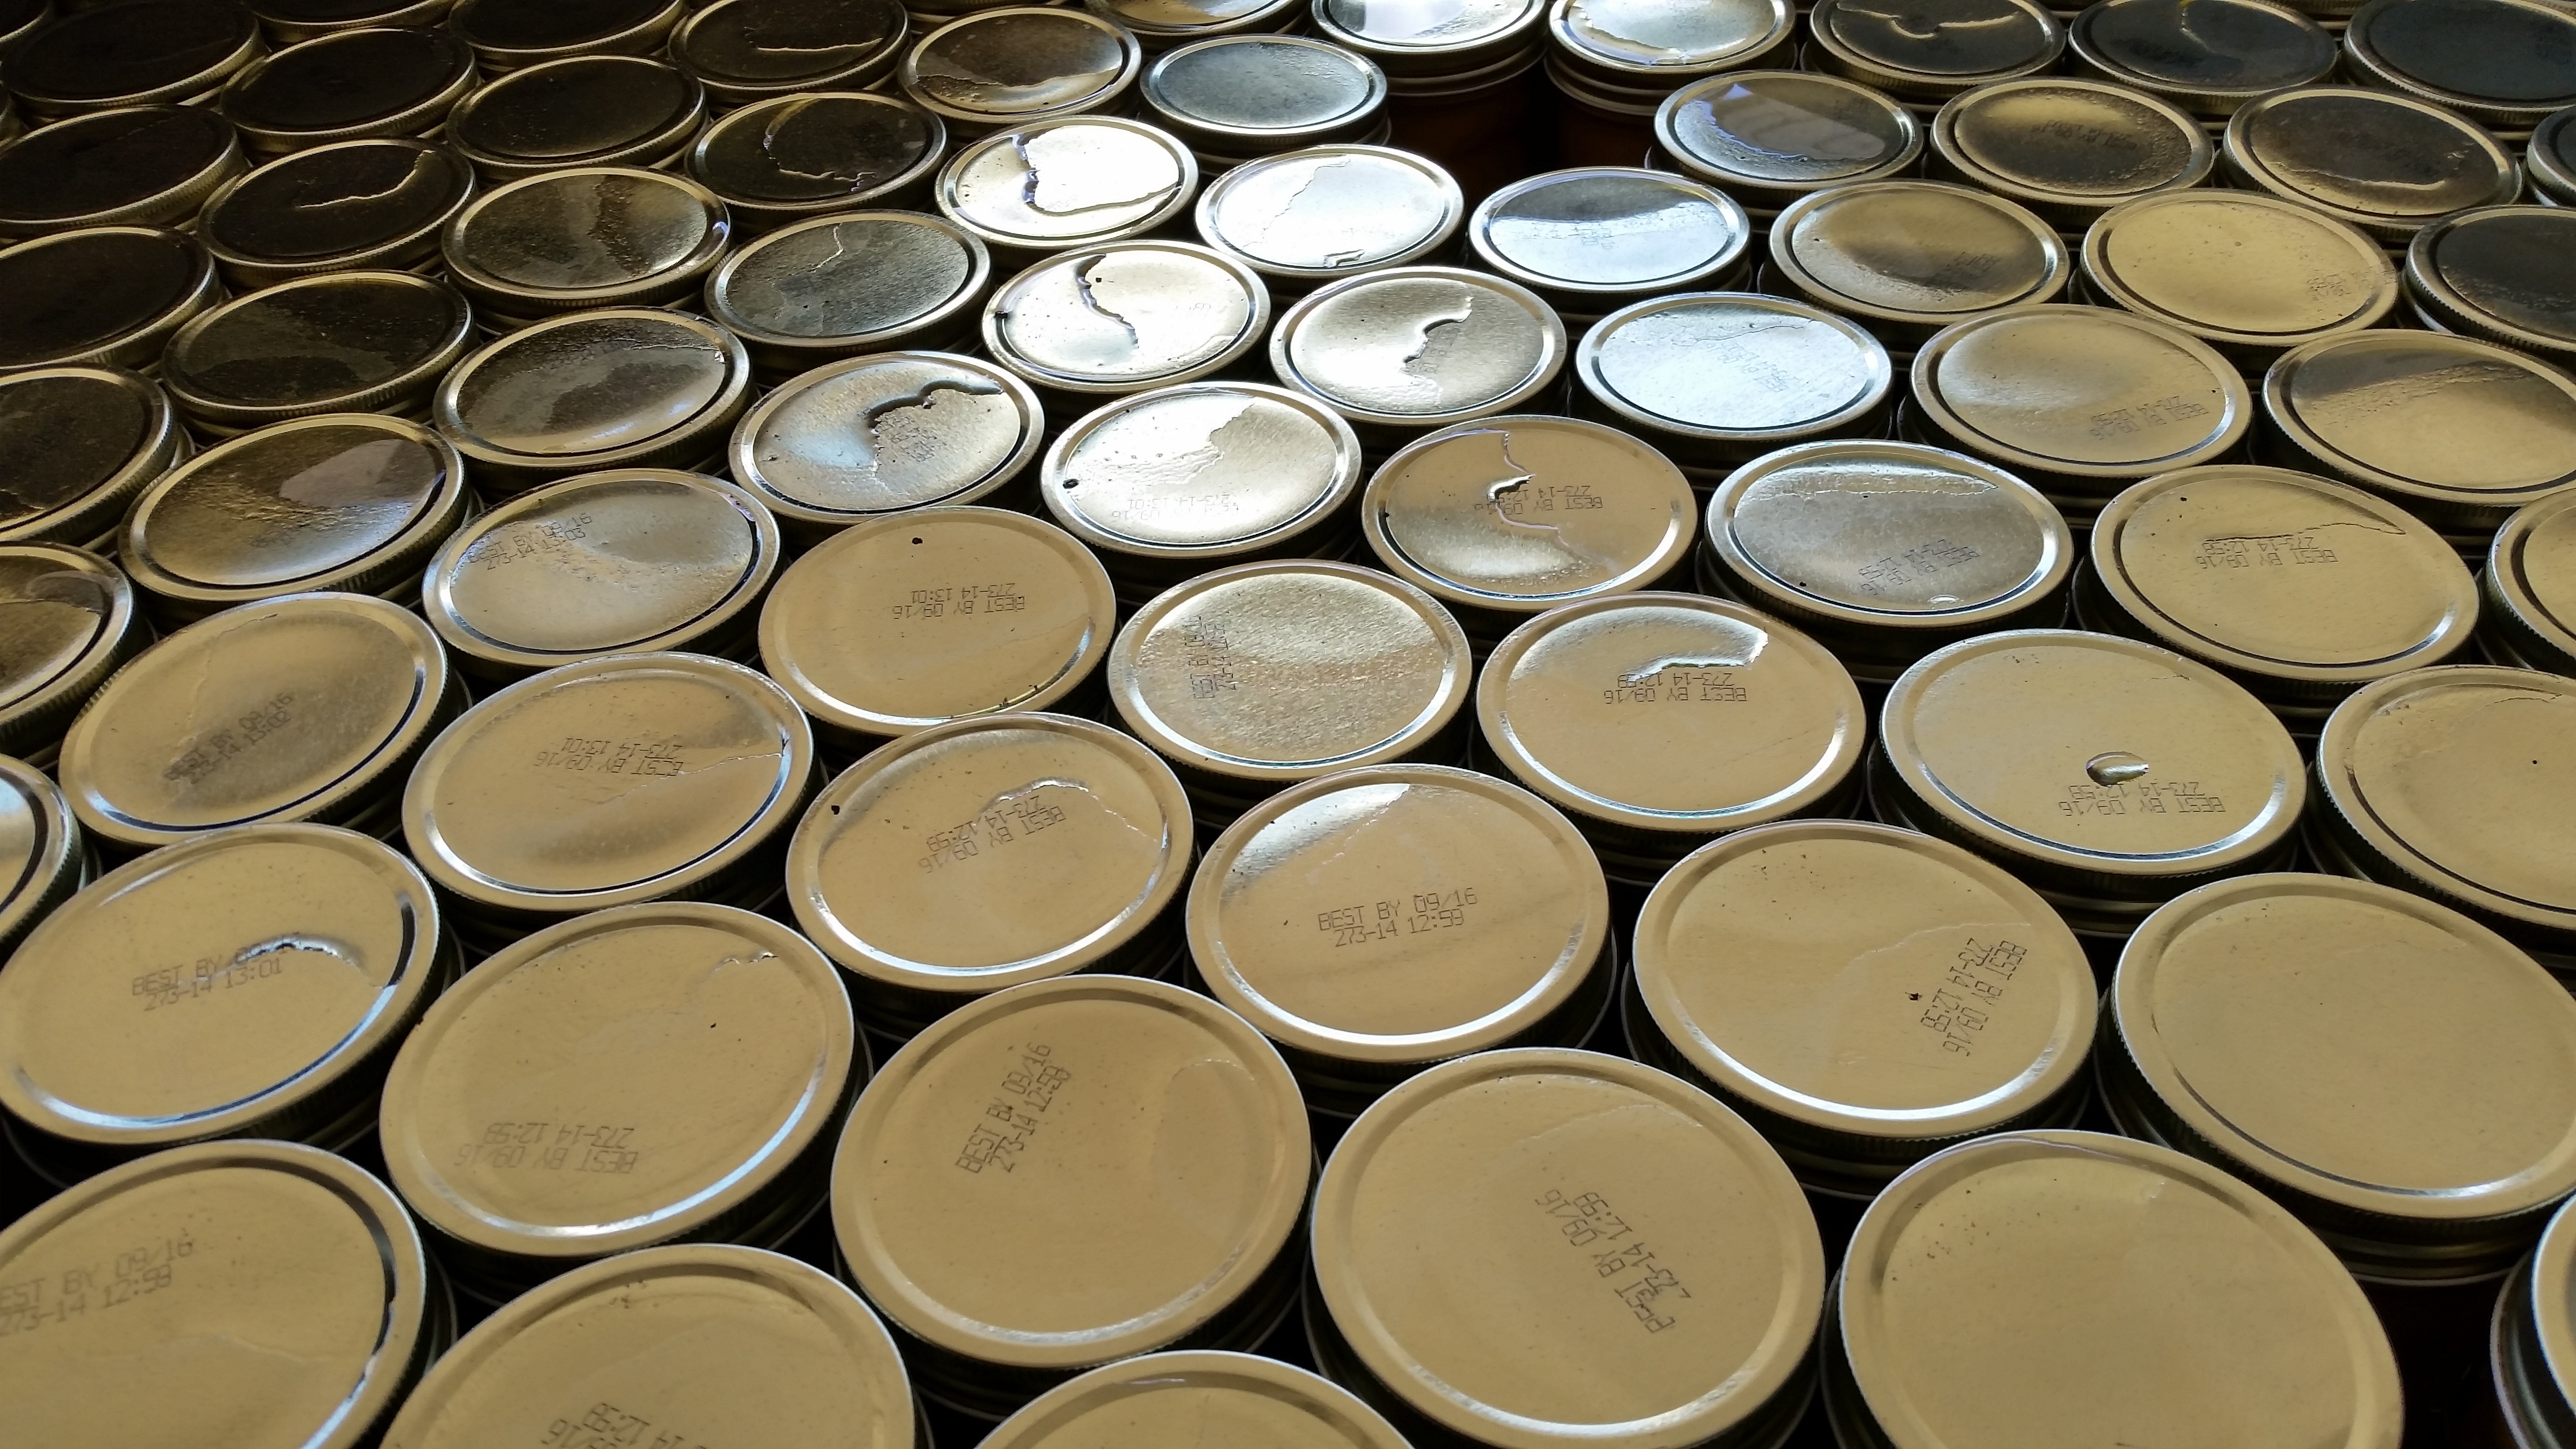
jar, pattern, material, circle, shiny, shape, canning, lids, mason, man made object